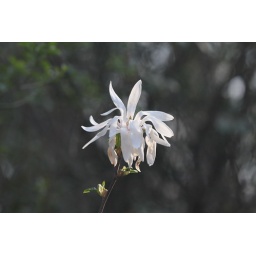
This flower (shrub) was planted by the birds carrying seed from my other bush across my driveway. Lucky me...